Dally Messenger

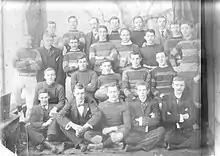
Messenger in the Double Bay Warrigals Rugby Union Football Club

Messenger first took up competitive rugby in 1900, playing for a local rugby union club called the Warrigals in a semi-social club competition. Over the next few years Messenger continued to play with the Warrigals, persistently rejecting calls by officials of the Eastern Suburbs RUFC to move up to the higher standard of Sydney's grade competition. In 1904. aged 21, Messenger played no football at all. He decided to spend this year working for the Messenger family boatbuilding business in Double Bay.